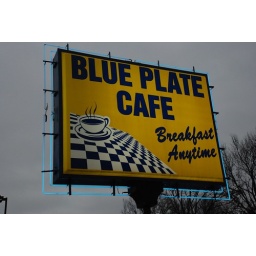
blue plate cafe in memphis